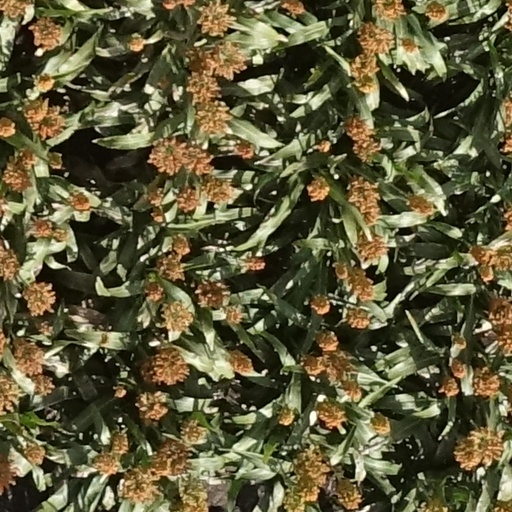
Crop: sorghum